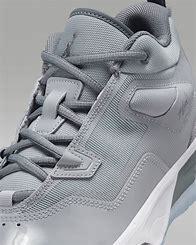
Brand: Jordan
Model: Stay Loyal 3